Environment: real
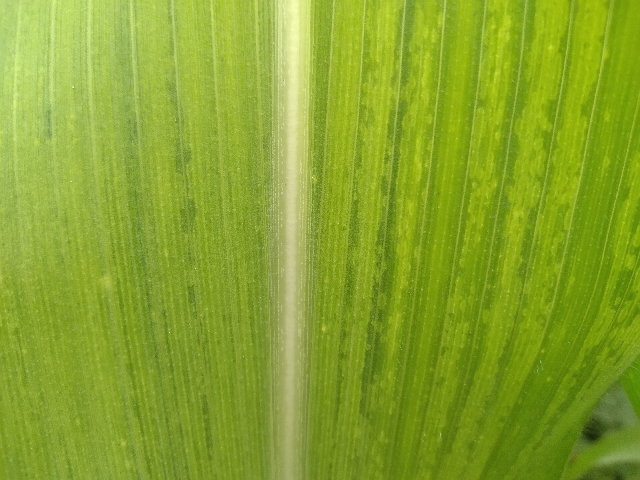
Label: lethal_necrosis